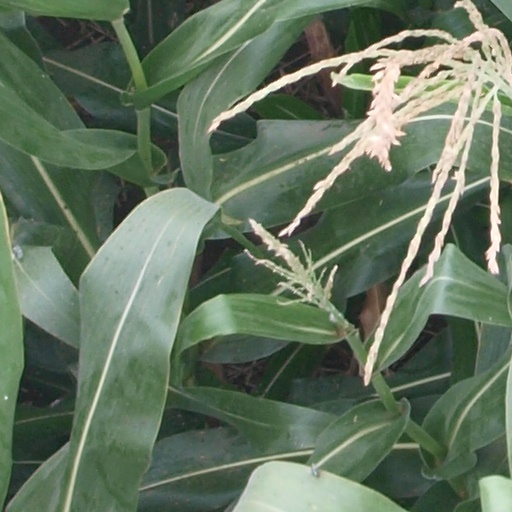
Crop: maize; corn